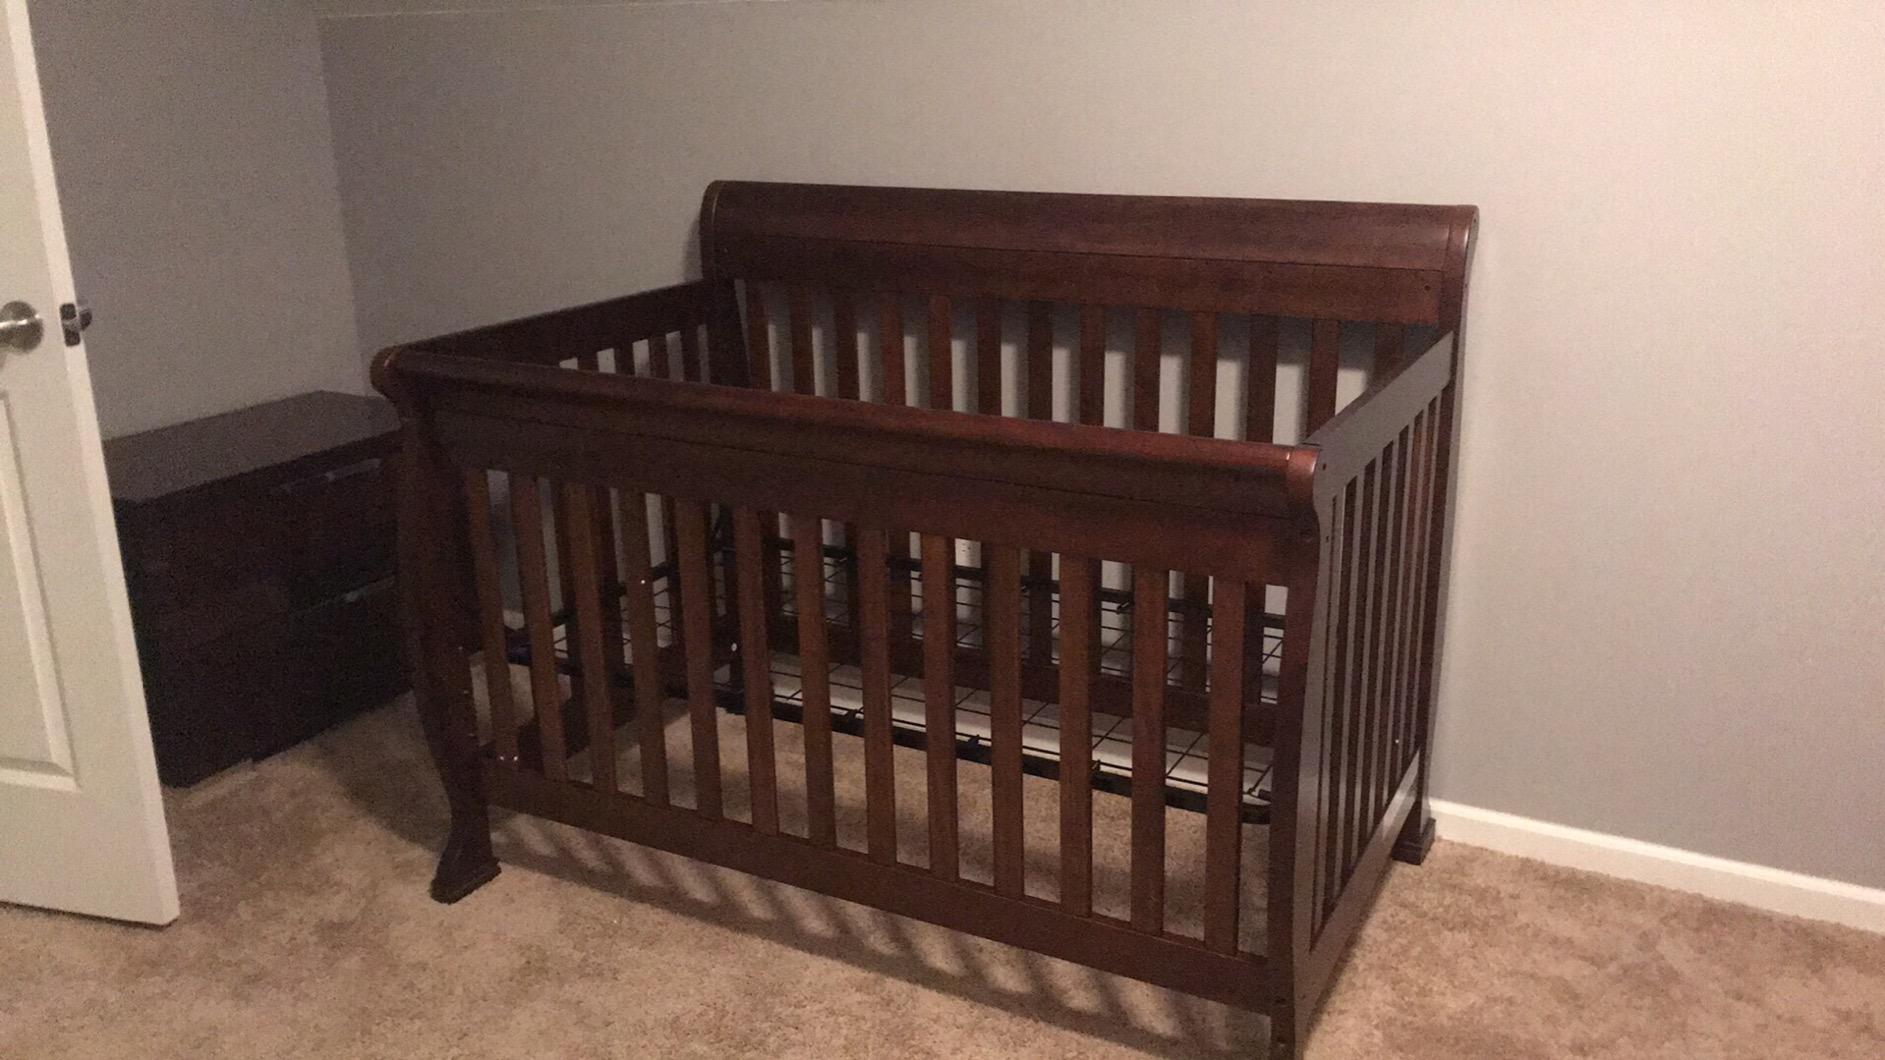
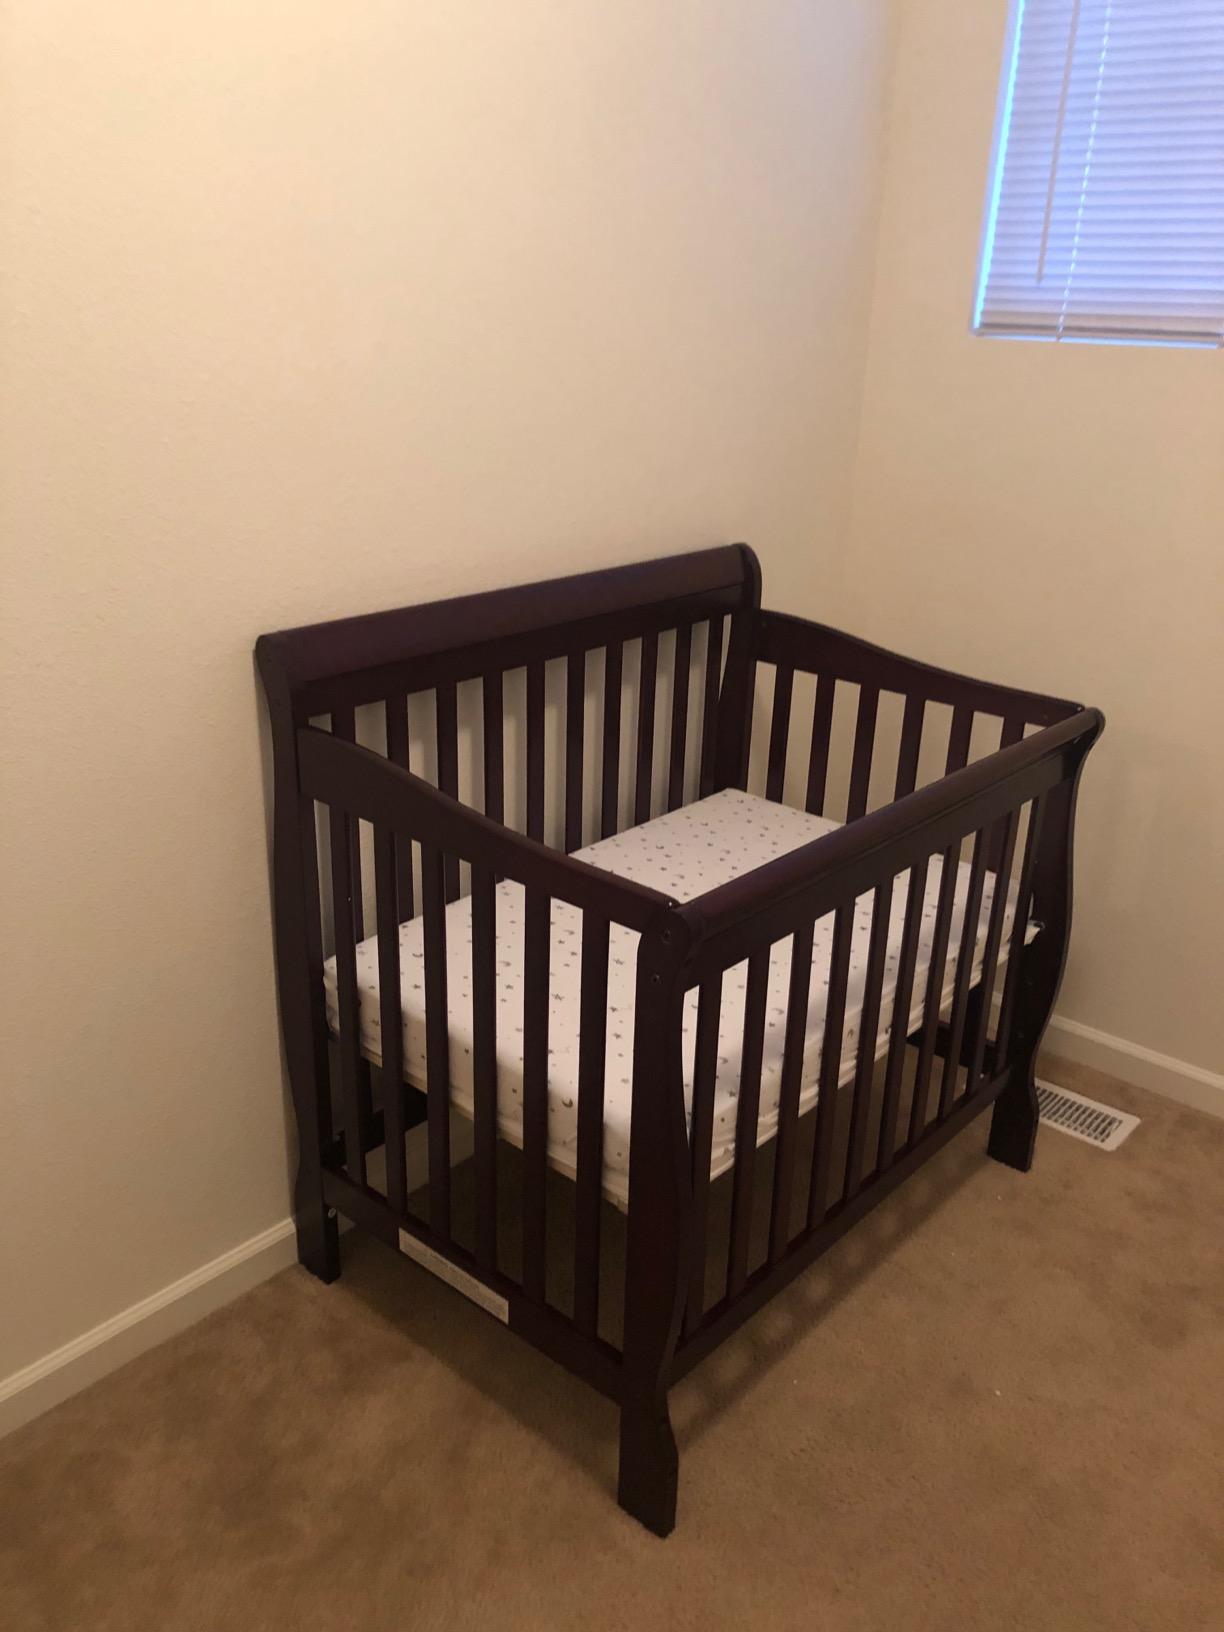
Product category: products_crib
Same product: no